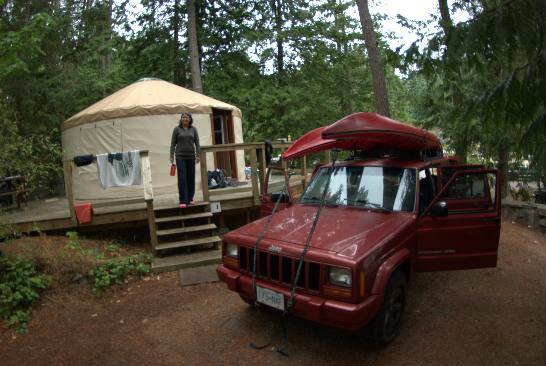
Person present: No